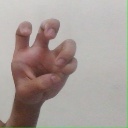
अक्षर: छ